Zamindars of Natore

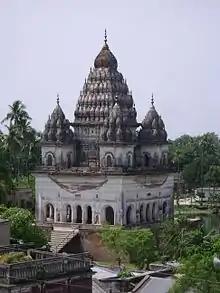
The Shiva Temple at Puthia

The Puthia Raj family was created by the Mughal Emperors in the early seventeenth century is one of the oldest feudal estates of Bengal. A lord named Nilambar received the title of Raja ("King") from the Emperor Jahangir (1605–1627 AD). In 1744, the region was divided between King Nilambar's sons and the Puthia Raj family was born. The family built lavish palaces and temples, such as the Puthia Temple Complex and were noted philanthropists. The Temple Complex consists of a cluster of notable old Hindu temples in Puthia Upazila, Rajshahi Division, Bangladesh. Located 23 km to the east of Rajshahi city it has the largest number of Historic temples in Bangladesh. The temples have been built in terracotta in a variety of styles combining the typical Jor Bangla Architecture with other influences. The Rajbari or Palace of the Raja of Puthia is part of the complex.